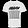
Label: T - shirt / top